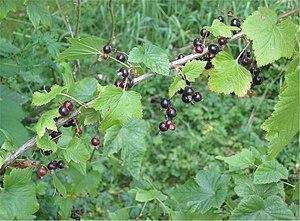
Le Briançonnais dispose d’une flore remarquablement riche, adaptée au climat de la région, et composée de nombreuses variétés que l’on retrouve dans diverses zones climatiques en Europe. Depuis des siècles, les habitants locaux utilisent ces plantes selon leurs différentes propriétés, pour se soigner soit de manière préventive, soit de manière ponctuelle.